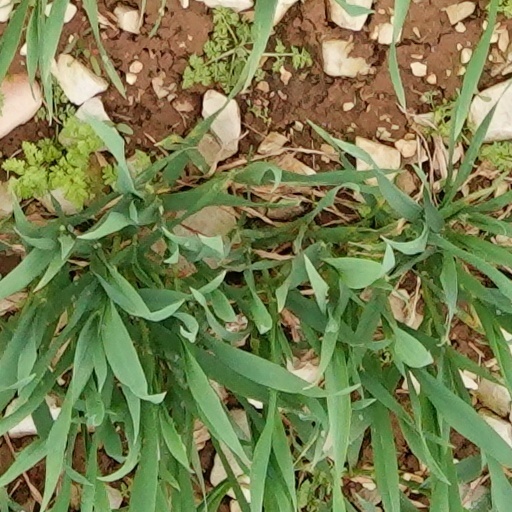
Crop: wheat